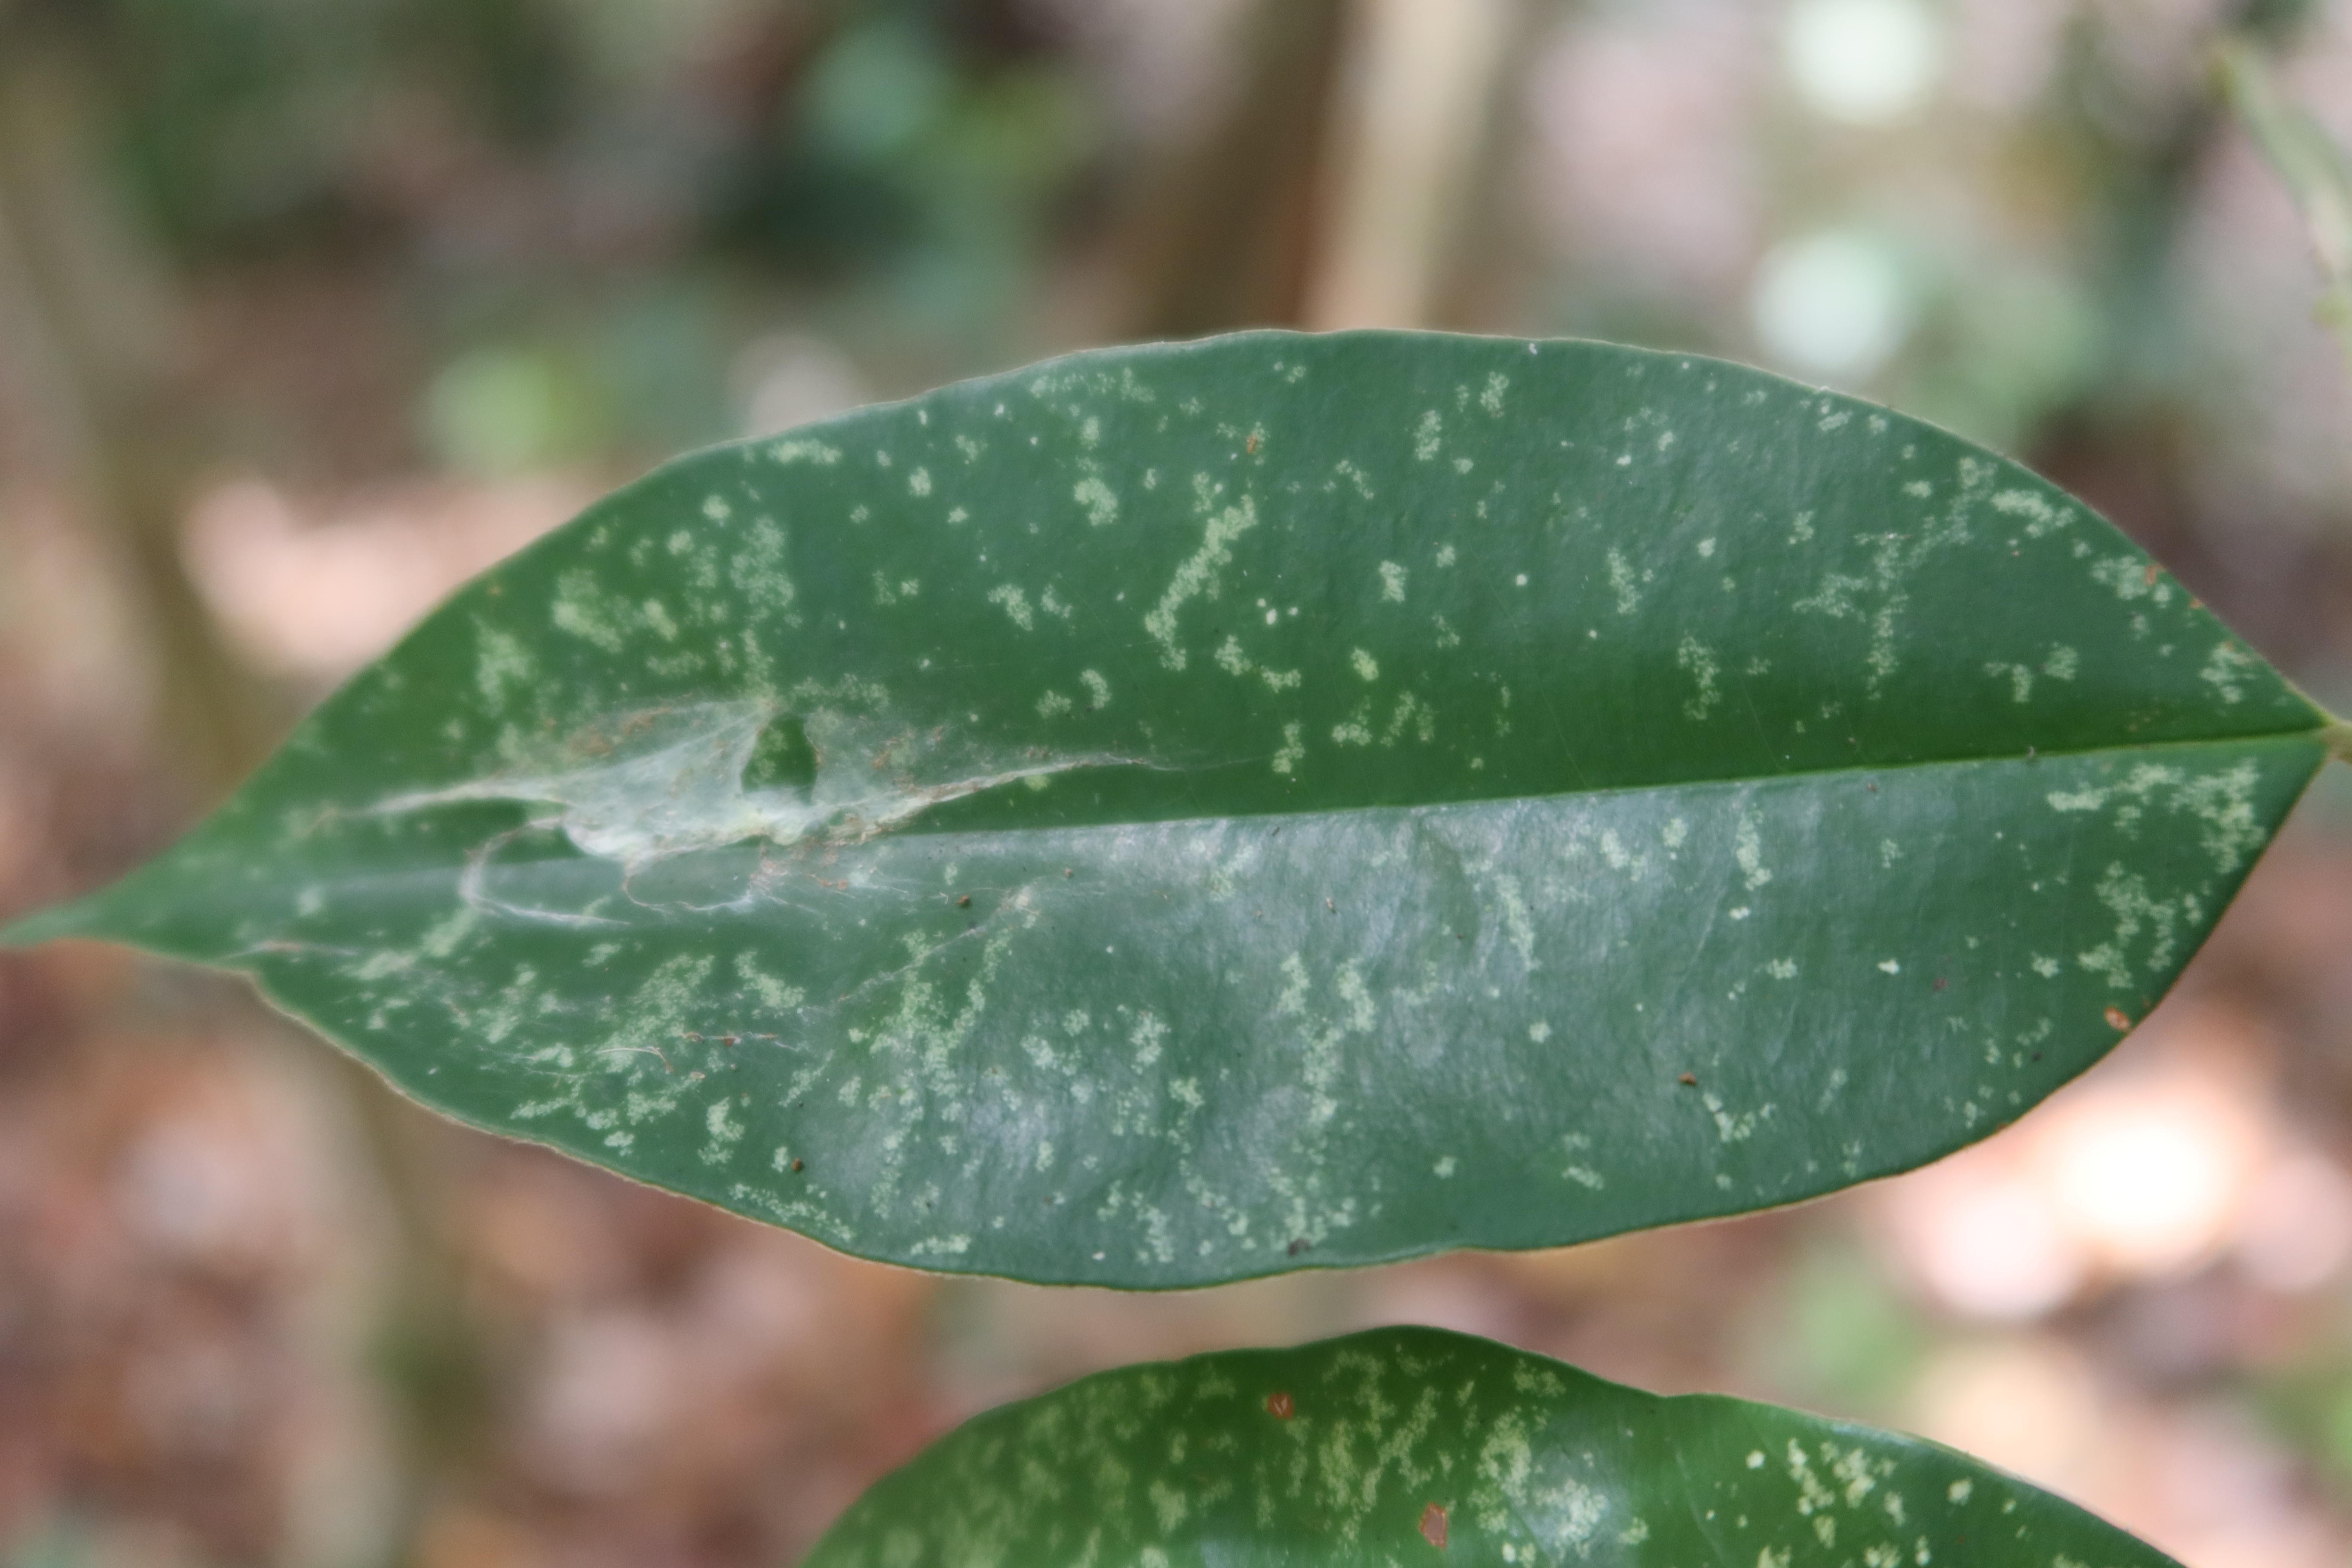
Label: Powdery mildew